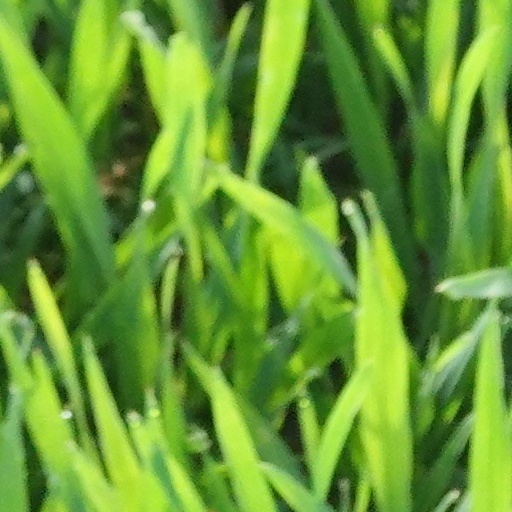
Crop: wheat